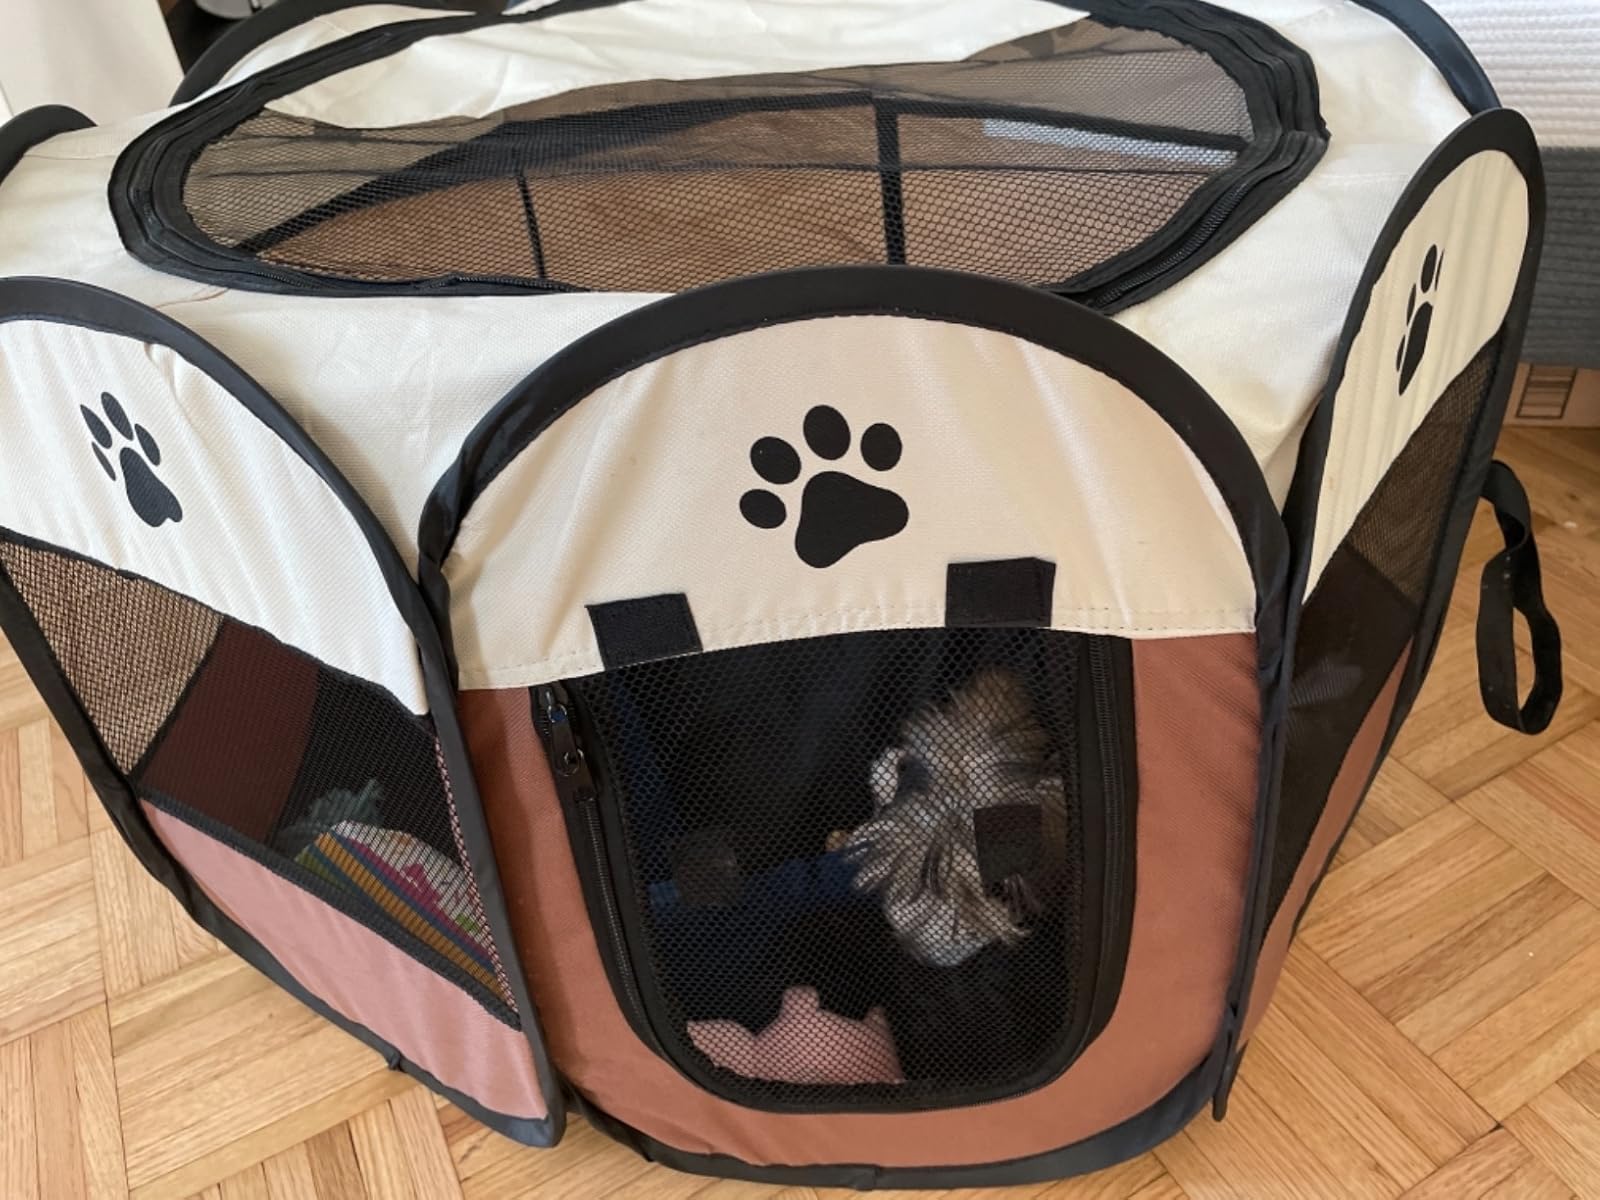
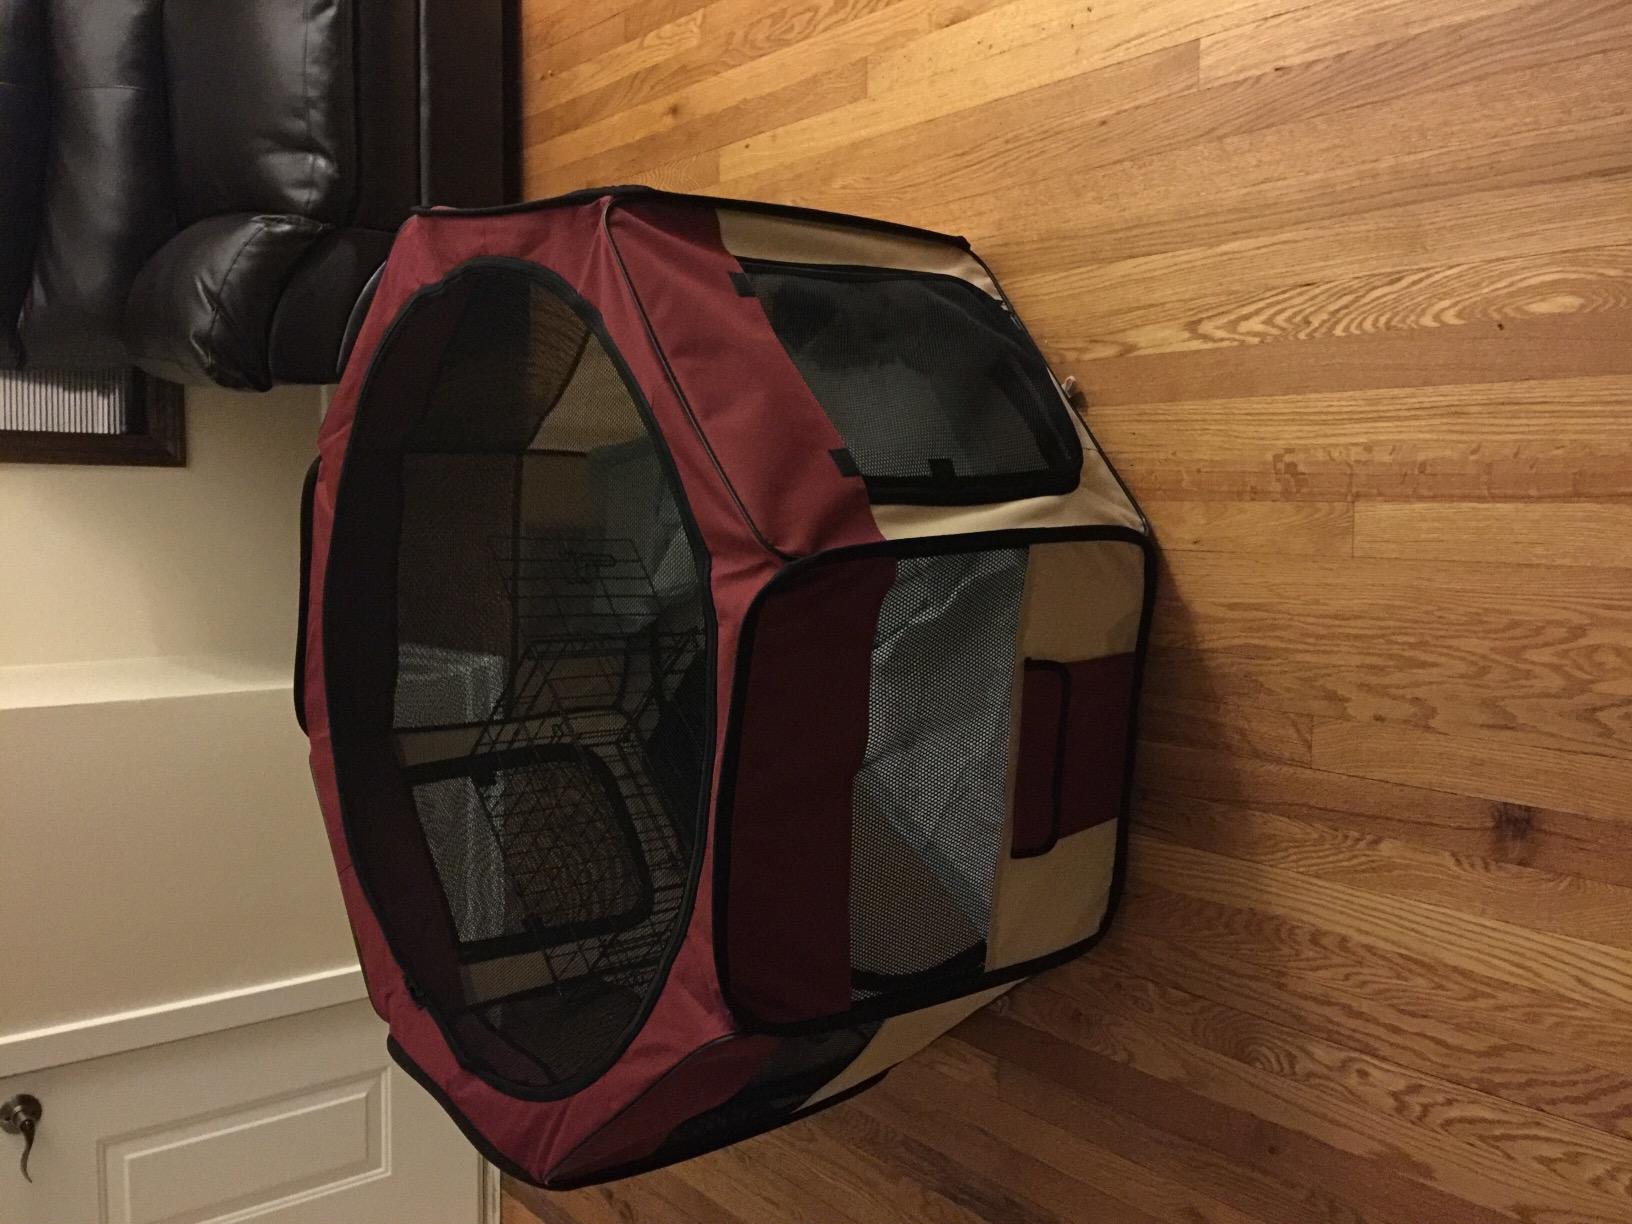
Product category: items_kennel
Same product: no